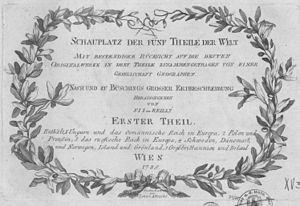
Franz Johann Joseph von Reilly, né le 18 août 1766 à Vienne et mort le 6 juillet 1820 dans la même ville était un éditeur, cartographe et écrivain autrichien.